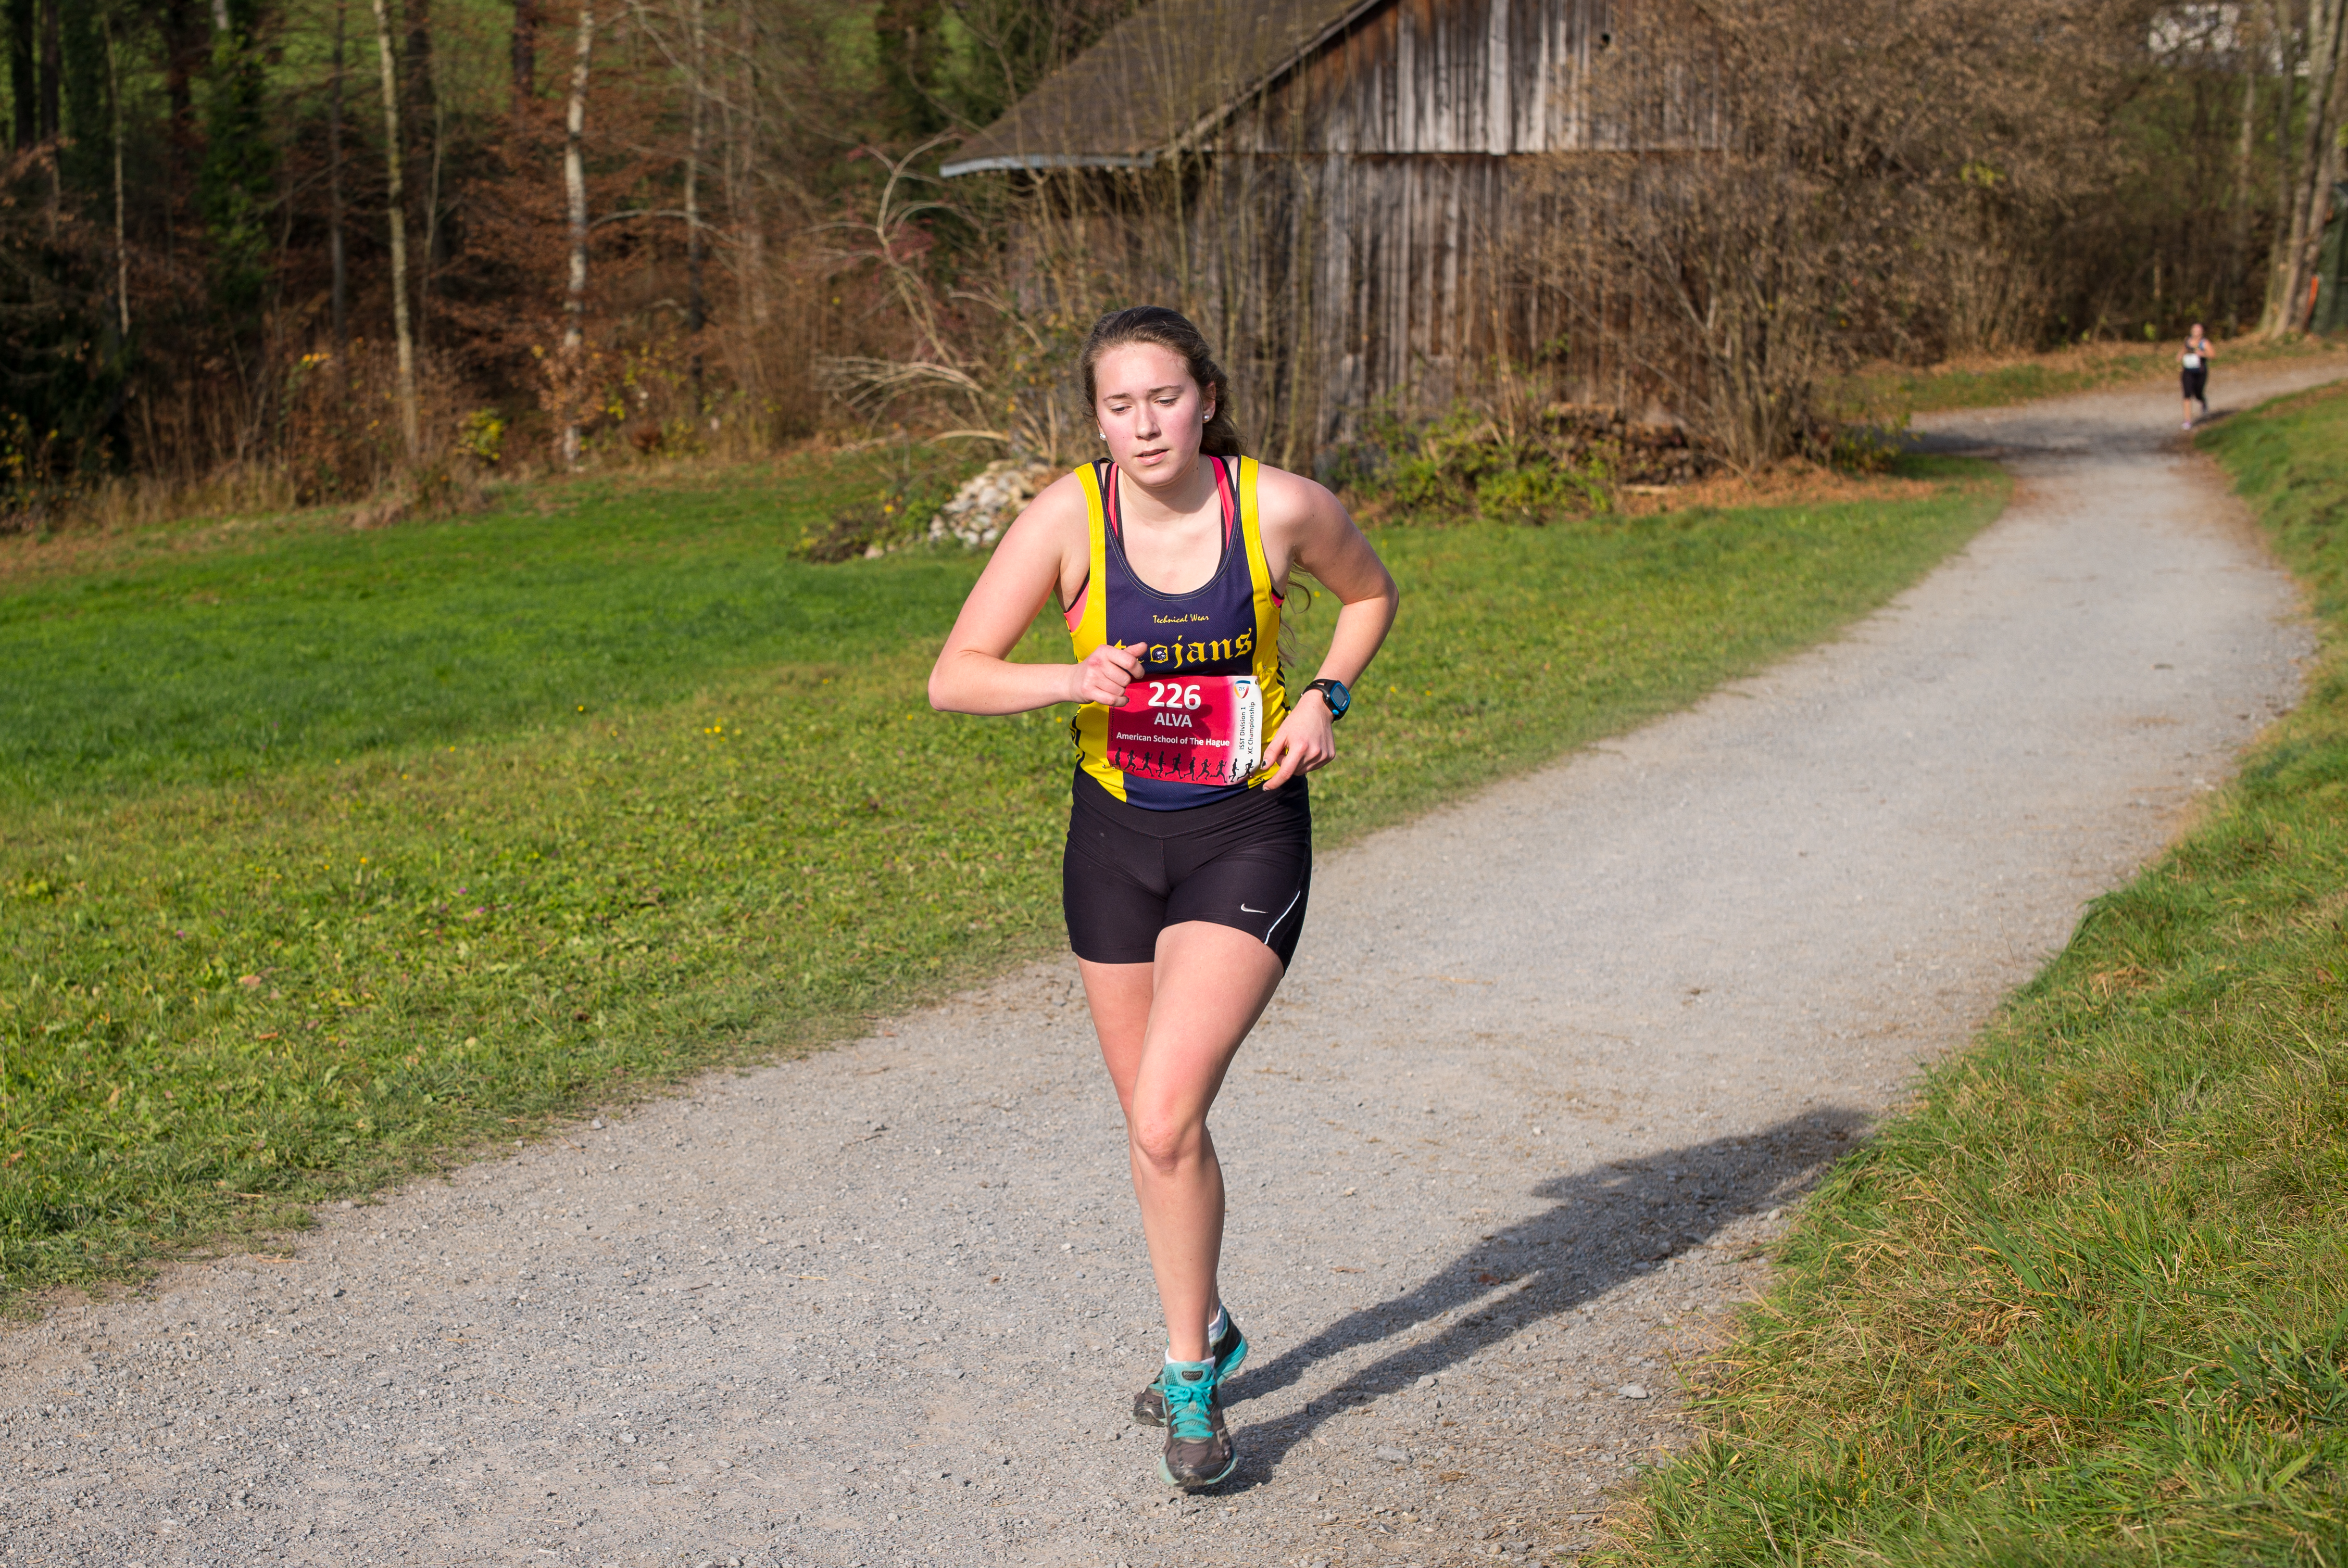
person, trail, running, run, country, recreation, europe, jogging, runner, cross, ash, 2015, race, hague, girls, m, american, team, sports, 50, switzerland, school, zurich, runners, endurance, leica, 240, summilux, varsity, athletics, meet, isst, tournament, xc, physical exercise, outdoor recreation, human action, individual sports, endurance sports, ultramarathon, duathlon, long distance running